Federal Security Service

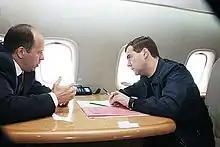
President Dmitry Medvedev meeting with FSB Director Alexander Bortnikov in June 2009

Starting from 2009, the level of terrorism in Russia increased again, particularly suicide attacks. Between February 2005 and August 2008, no civilians were killed in such attacks. In 2008, at least 17 were killed, and in 2009 the number rose to 45.